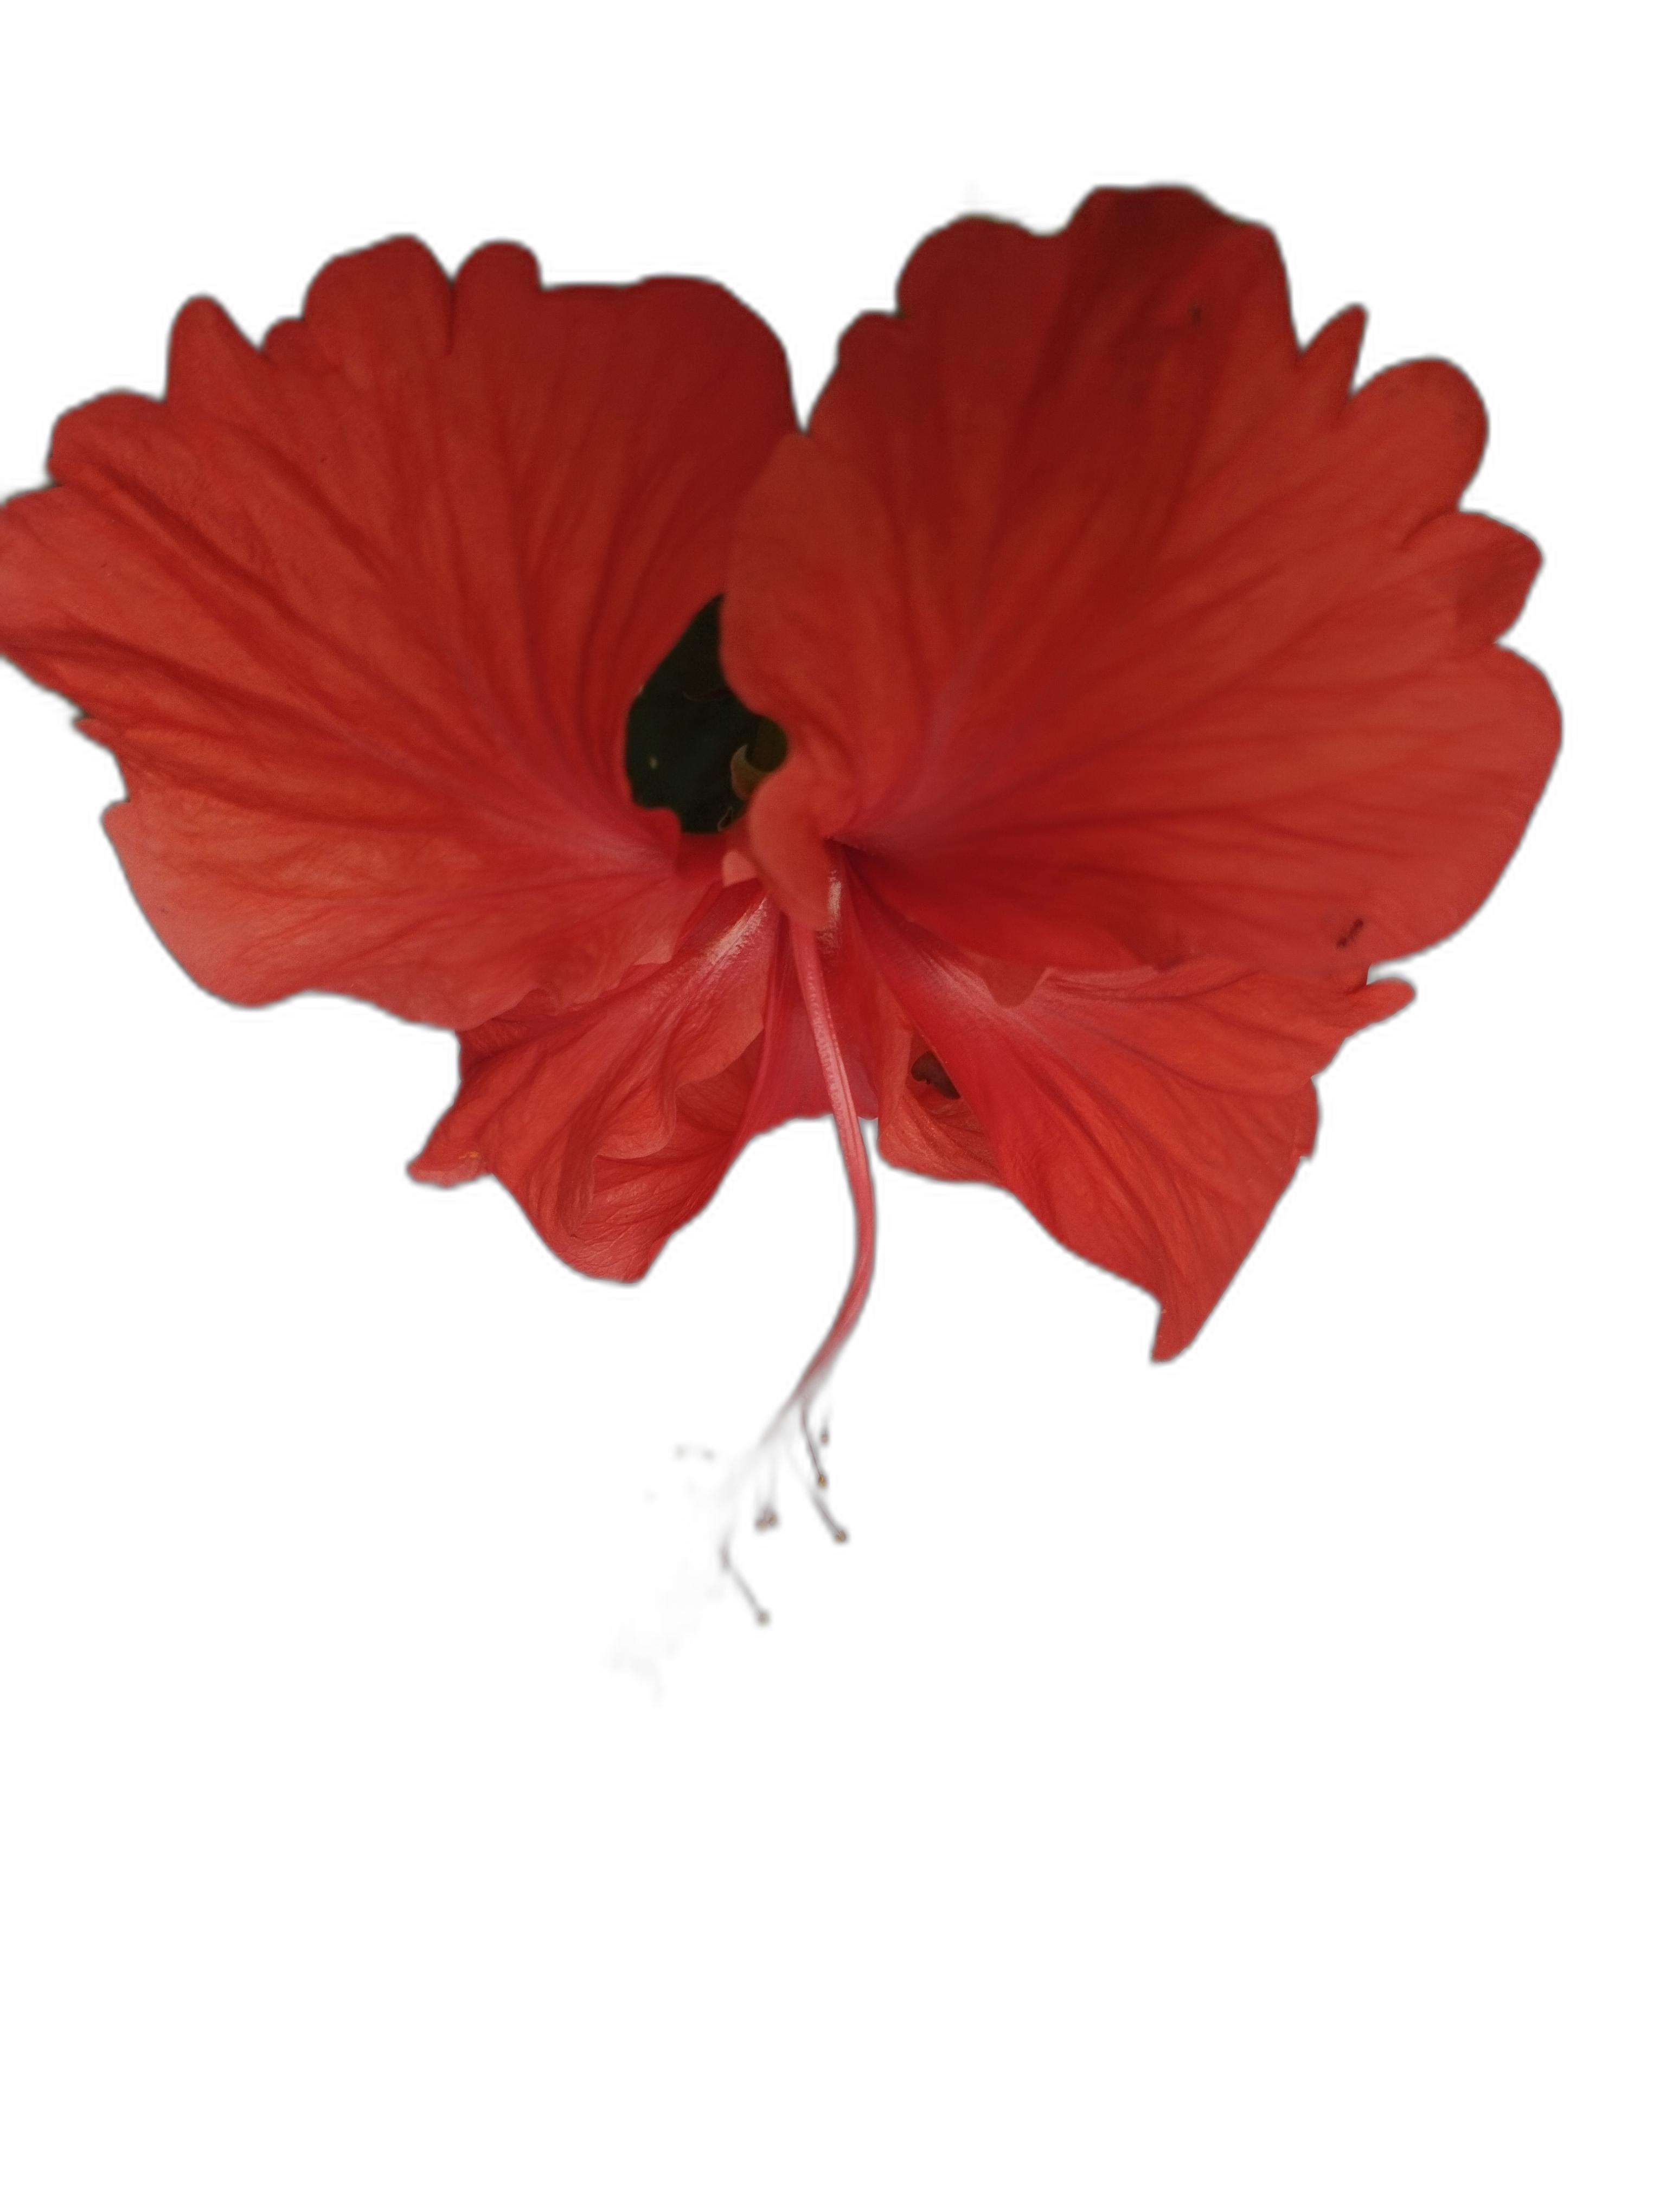
Label: Hibiscus